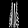
Label: Dress